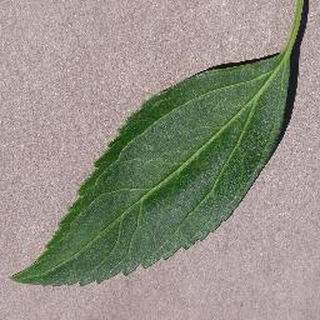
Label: healthy_cherry